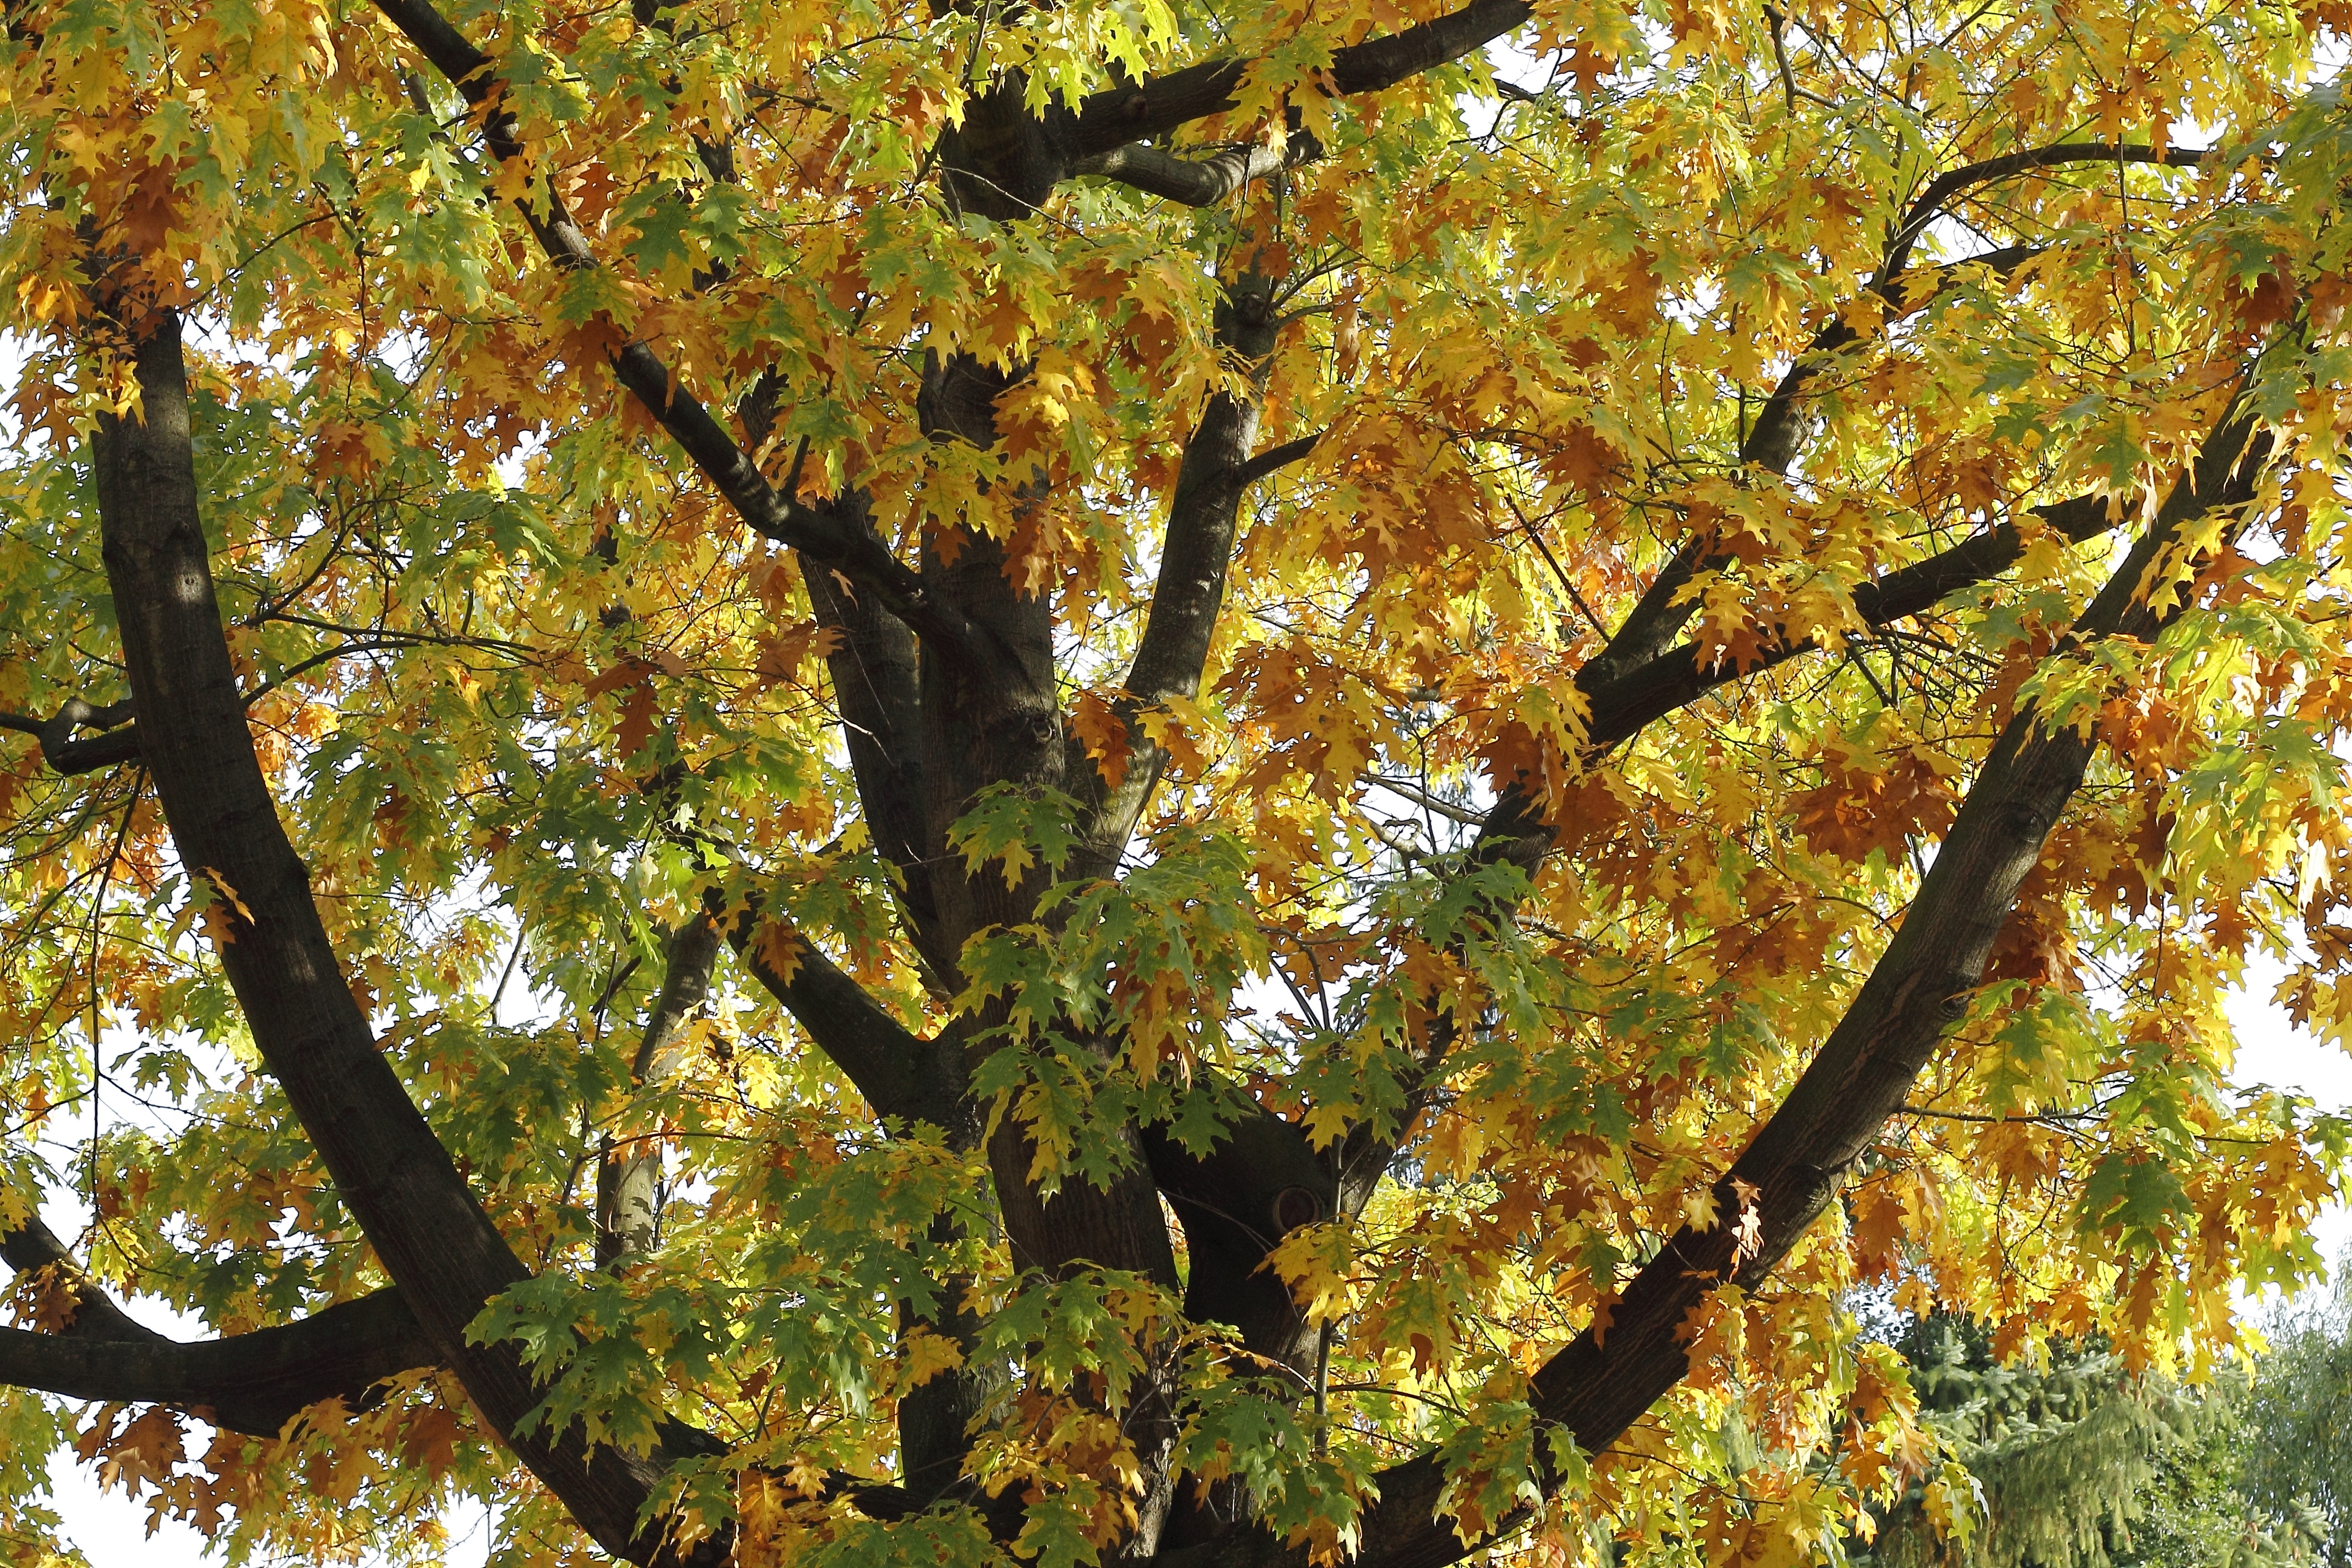
tree, branch, plant, sunlight, leaf, produce, autumn, season, maple tree, autumn mood, leaves, deciduous, october, flowering plant, autumn light, maidenhair tree, woody plant, temperate broadleaf and mixed forest, land plant